Hotel Breakers

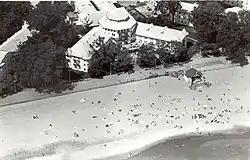
Aerial view of Hotel Breakers with the rotunda at the center, 1985

The Hotel Breakers, opened in 1905, is a large historic Lake Erie resort hotel located at 1 Cedar Point Drive in the Cedar Point amusement park in Sandusky, Ohio.